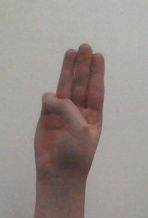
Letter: thaa